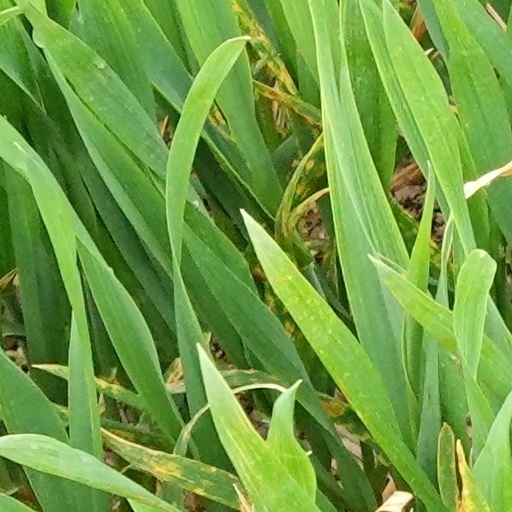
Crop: wheat